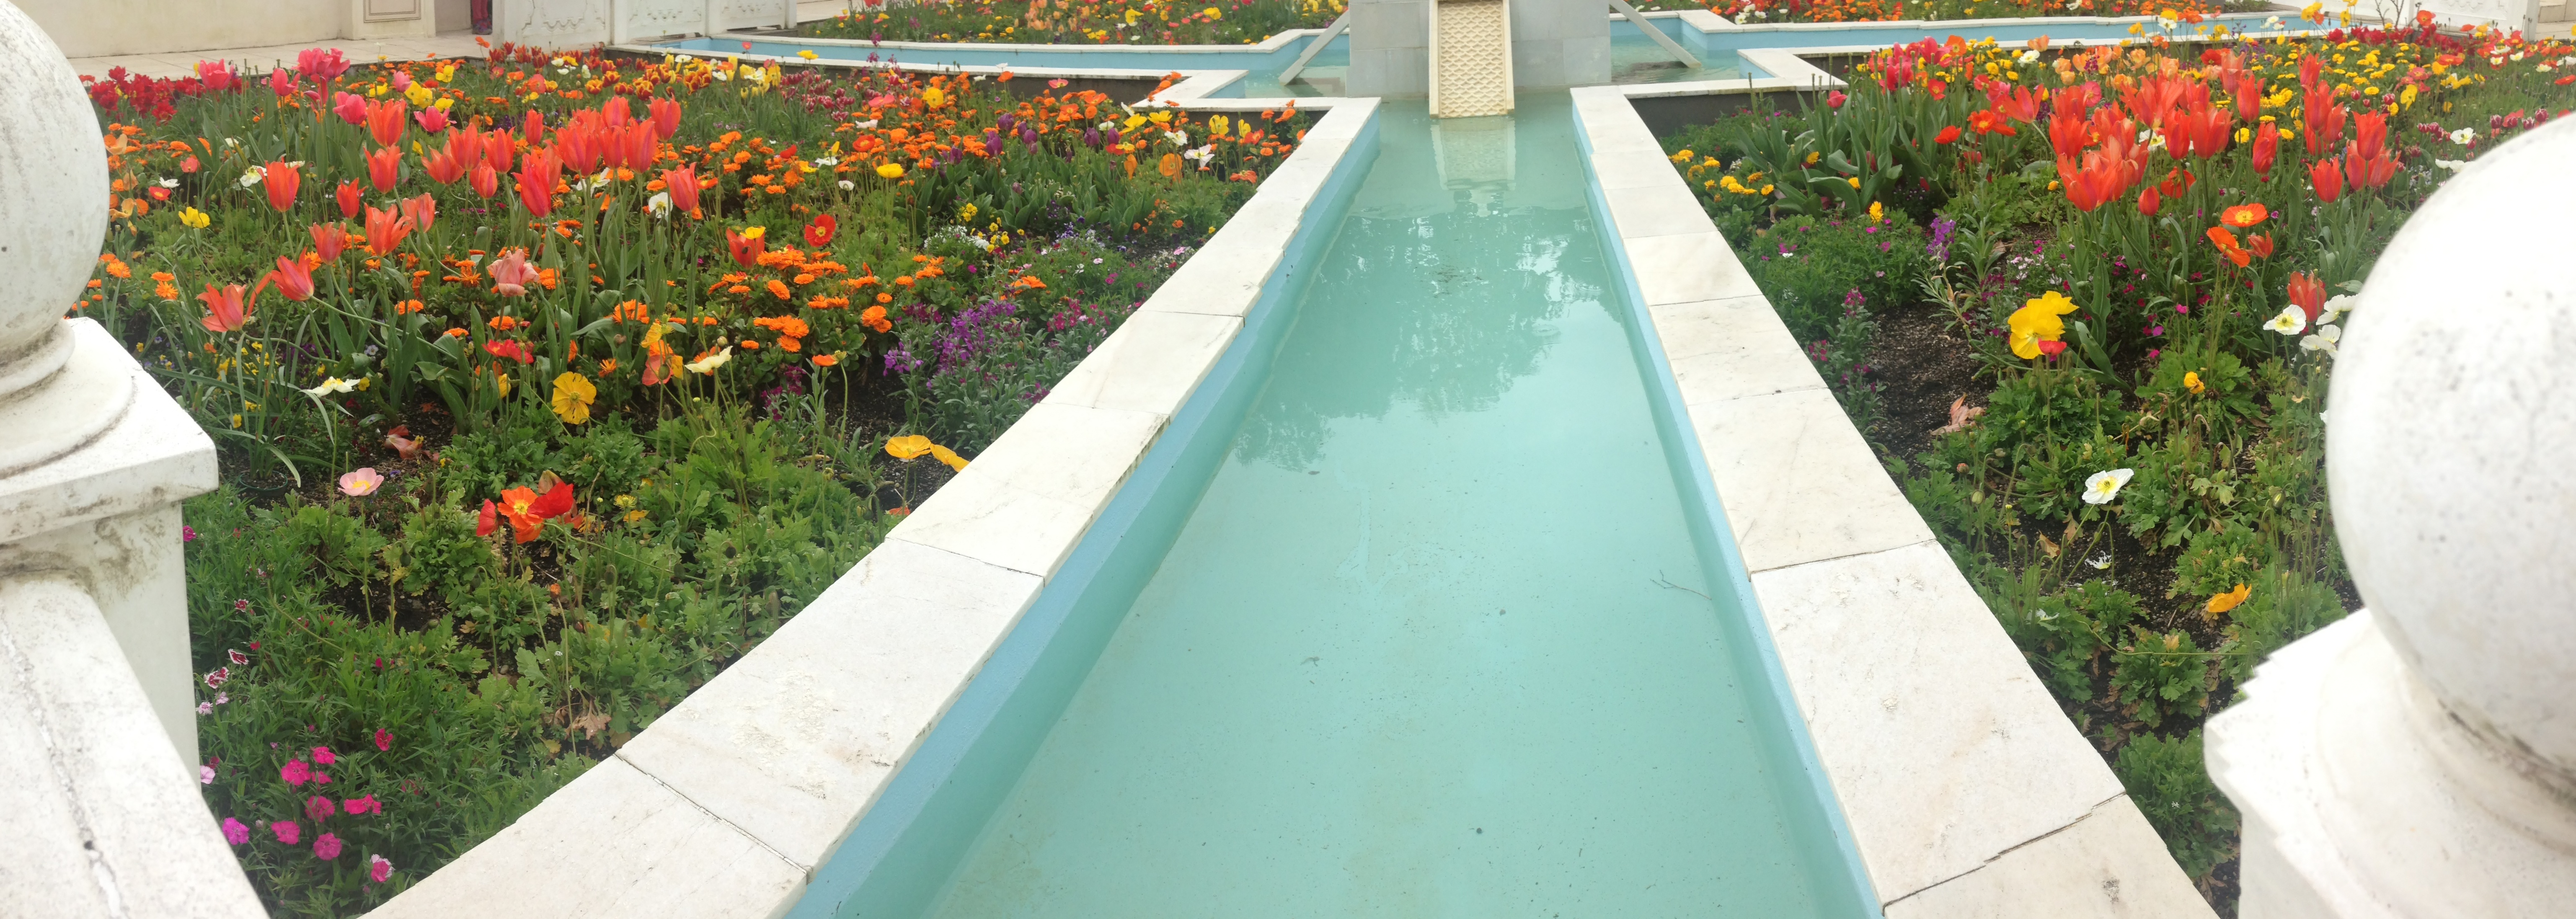
flower, backyard, garden, aisle, ceremony, man made object